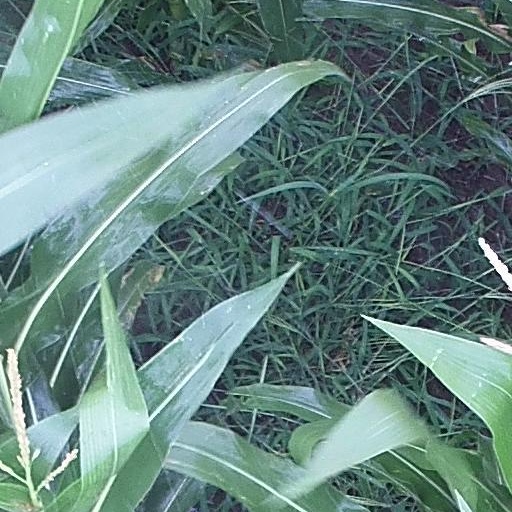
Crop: maize; corn